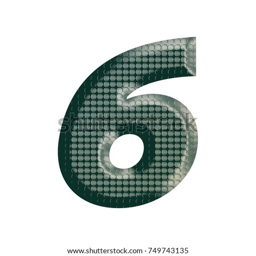
person patterned metal basic bold style number in a 3d illustration with an industrial circular riveted rough surface texture isolated on a white background with clipping path .